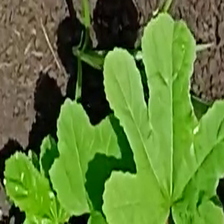
Weed species: Little_Mallow(Malva parviflora)